Akira Kazami

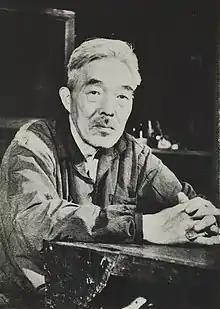
Kazami

was a Japanese politician. He served as Secretary-General of the First Konoe Cabinet (1937-1939) and Minister of Justice of the Second Konoe Cabinet (1940).